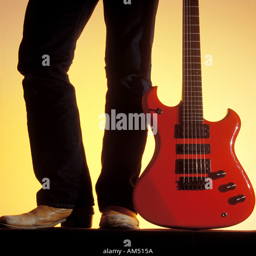
a man standing with a red electric guitar